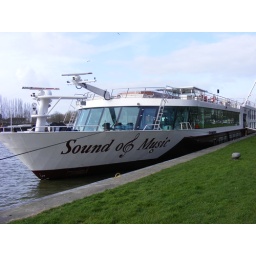
The river boat we went on in Europe.